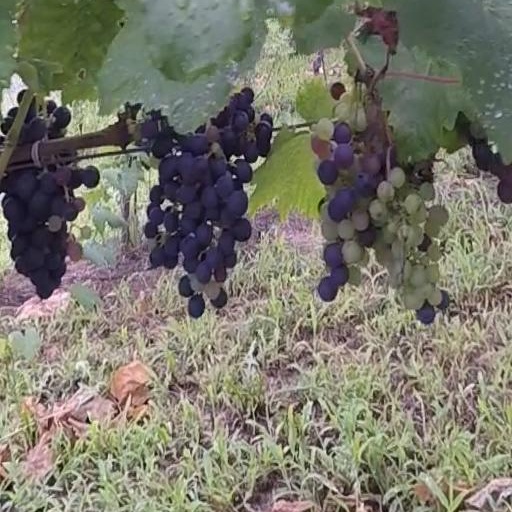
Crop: grape